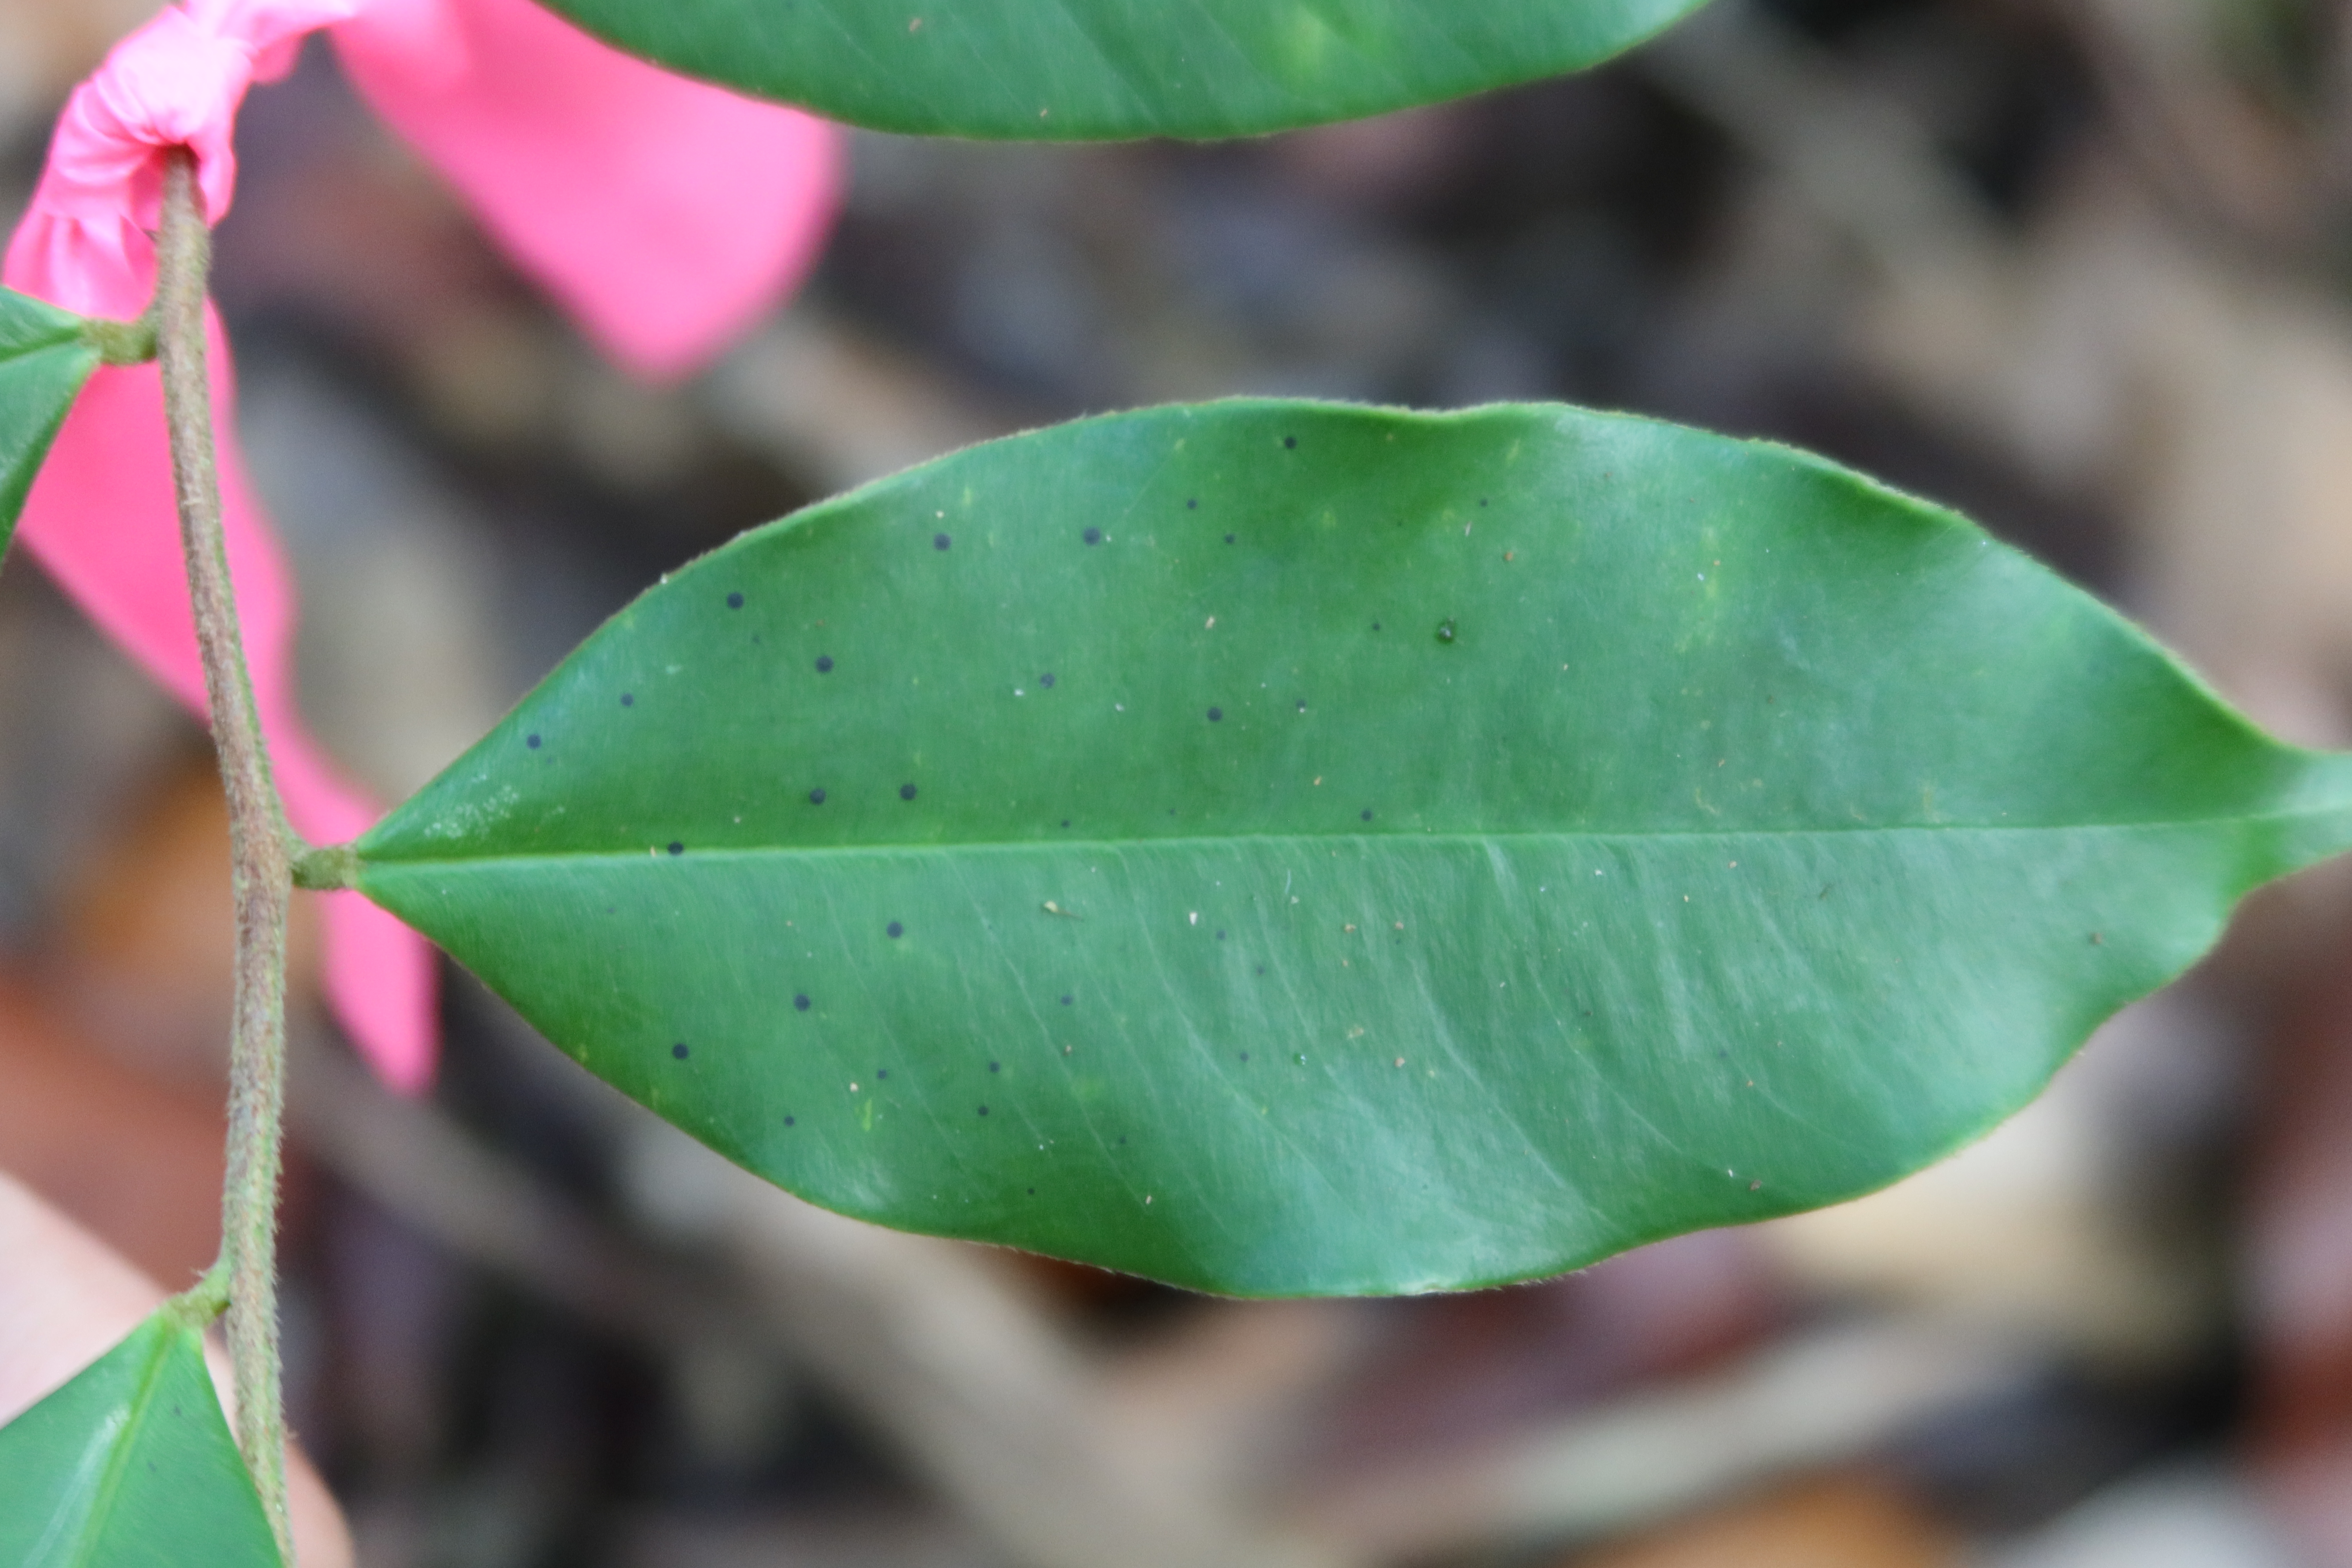
Label: Black spots